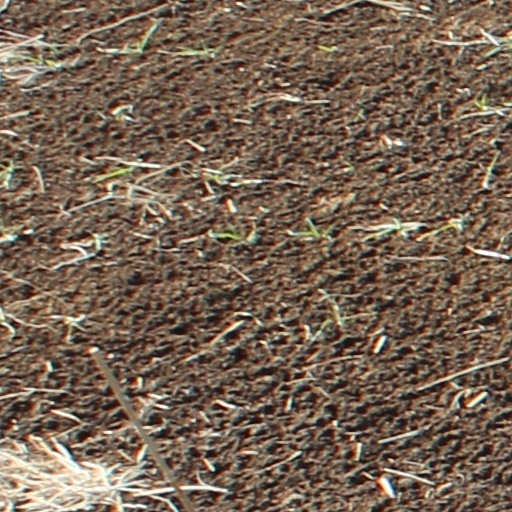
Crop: wheat